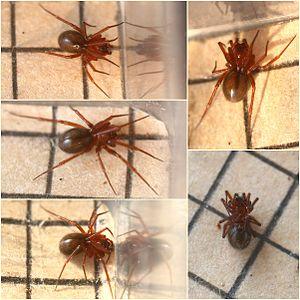
Saaristoa abnormis est une espèce d'araignées aranéomorphes de la famille des Linyphiidae.
Saaristoa est un genre d'araignées aranéomorphes de la famille des Linyphiidae.